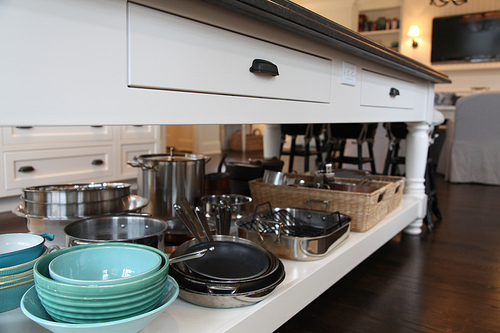
question: フライパンはどこにありますか？
answer: 白い棚の下の台の上

question: テレビはどこにありますか？
answer: 壁に掛かっている

question: 食器や鍋が置かれている棚は何色ですか？
answer: 白

question: フライパンはどうやって置かれていますか？
answer: 重ねられている

question: 床はどうなっていますか？
answer: フローリング

question: 白い棚の上に茶色の四角いカゴはいくつありますか？
answer: 二つ

question: ライトは壁のどこに掛かっていますか？
answer: 壁に掛かっているテレビの隣

question: ライトはどうなっていますか？
answer: 電気が点いている